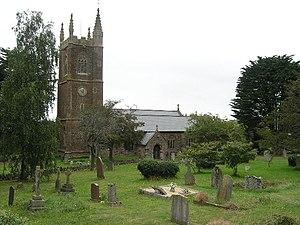
Carhampton est un village et une paroisse civile du Somerset, en Angleterre. Il est situé dans l'ouest du comté, à 6 km à l'est de la ville de Minehead. Administrativement, il relève du district de Somerset West and Taunton. Au recensement de 2011, il comptait 865 habitants.